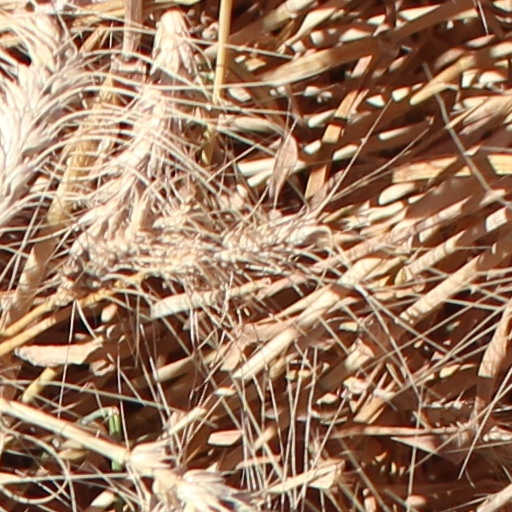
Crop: wheat